Bophuthatswana

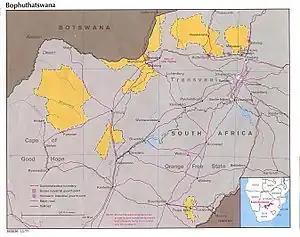
Bophuthatswana in 1977

Bophuthatswana had a surface area of approximately and consisted of seven enclaves dispersed over the former South African provinces of Cape Province, Transvaal, and Orange Free State. Six of the enclaves were located relatively close together with three in the Cape Province and another three in Transvaal. The seventh enclave was in the Orange Free State between Bloemfontein and the Lesotho border.